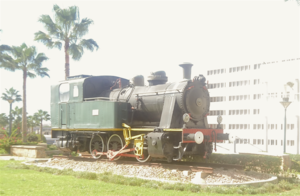
Locomotive Henschel 030 TX1 devant les locaux de l'ONCF à Rabat
Les 030 TX furent des locomotives à vapeur d'origine allemande dont la construction, datant de 1942 à 1943, avait été confiée à la société Henschel & Sohn.